Werner Unger

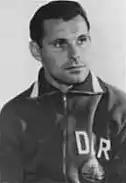
Unger, 1964

Werner Unger (4 May 1931 in Strehla – 15 March 2002) was a German football player who competed in the 1964 Summer Olympics.